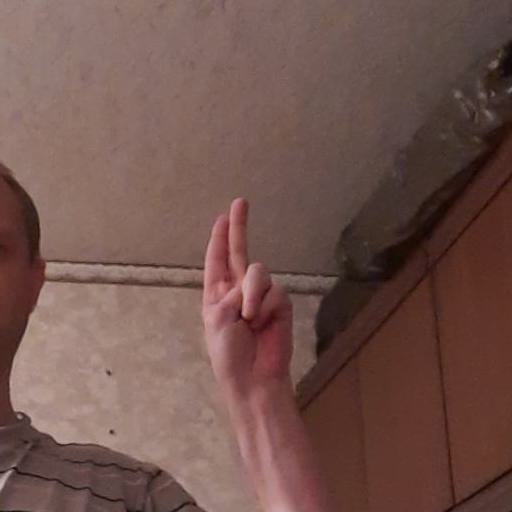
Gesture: two_up